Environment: real
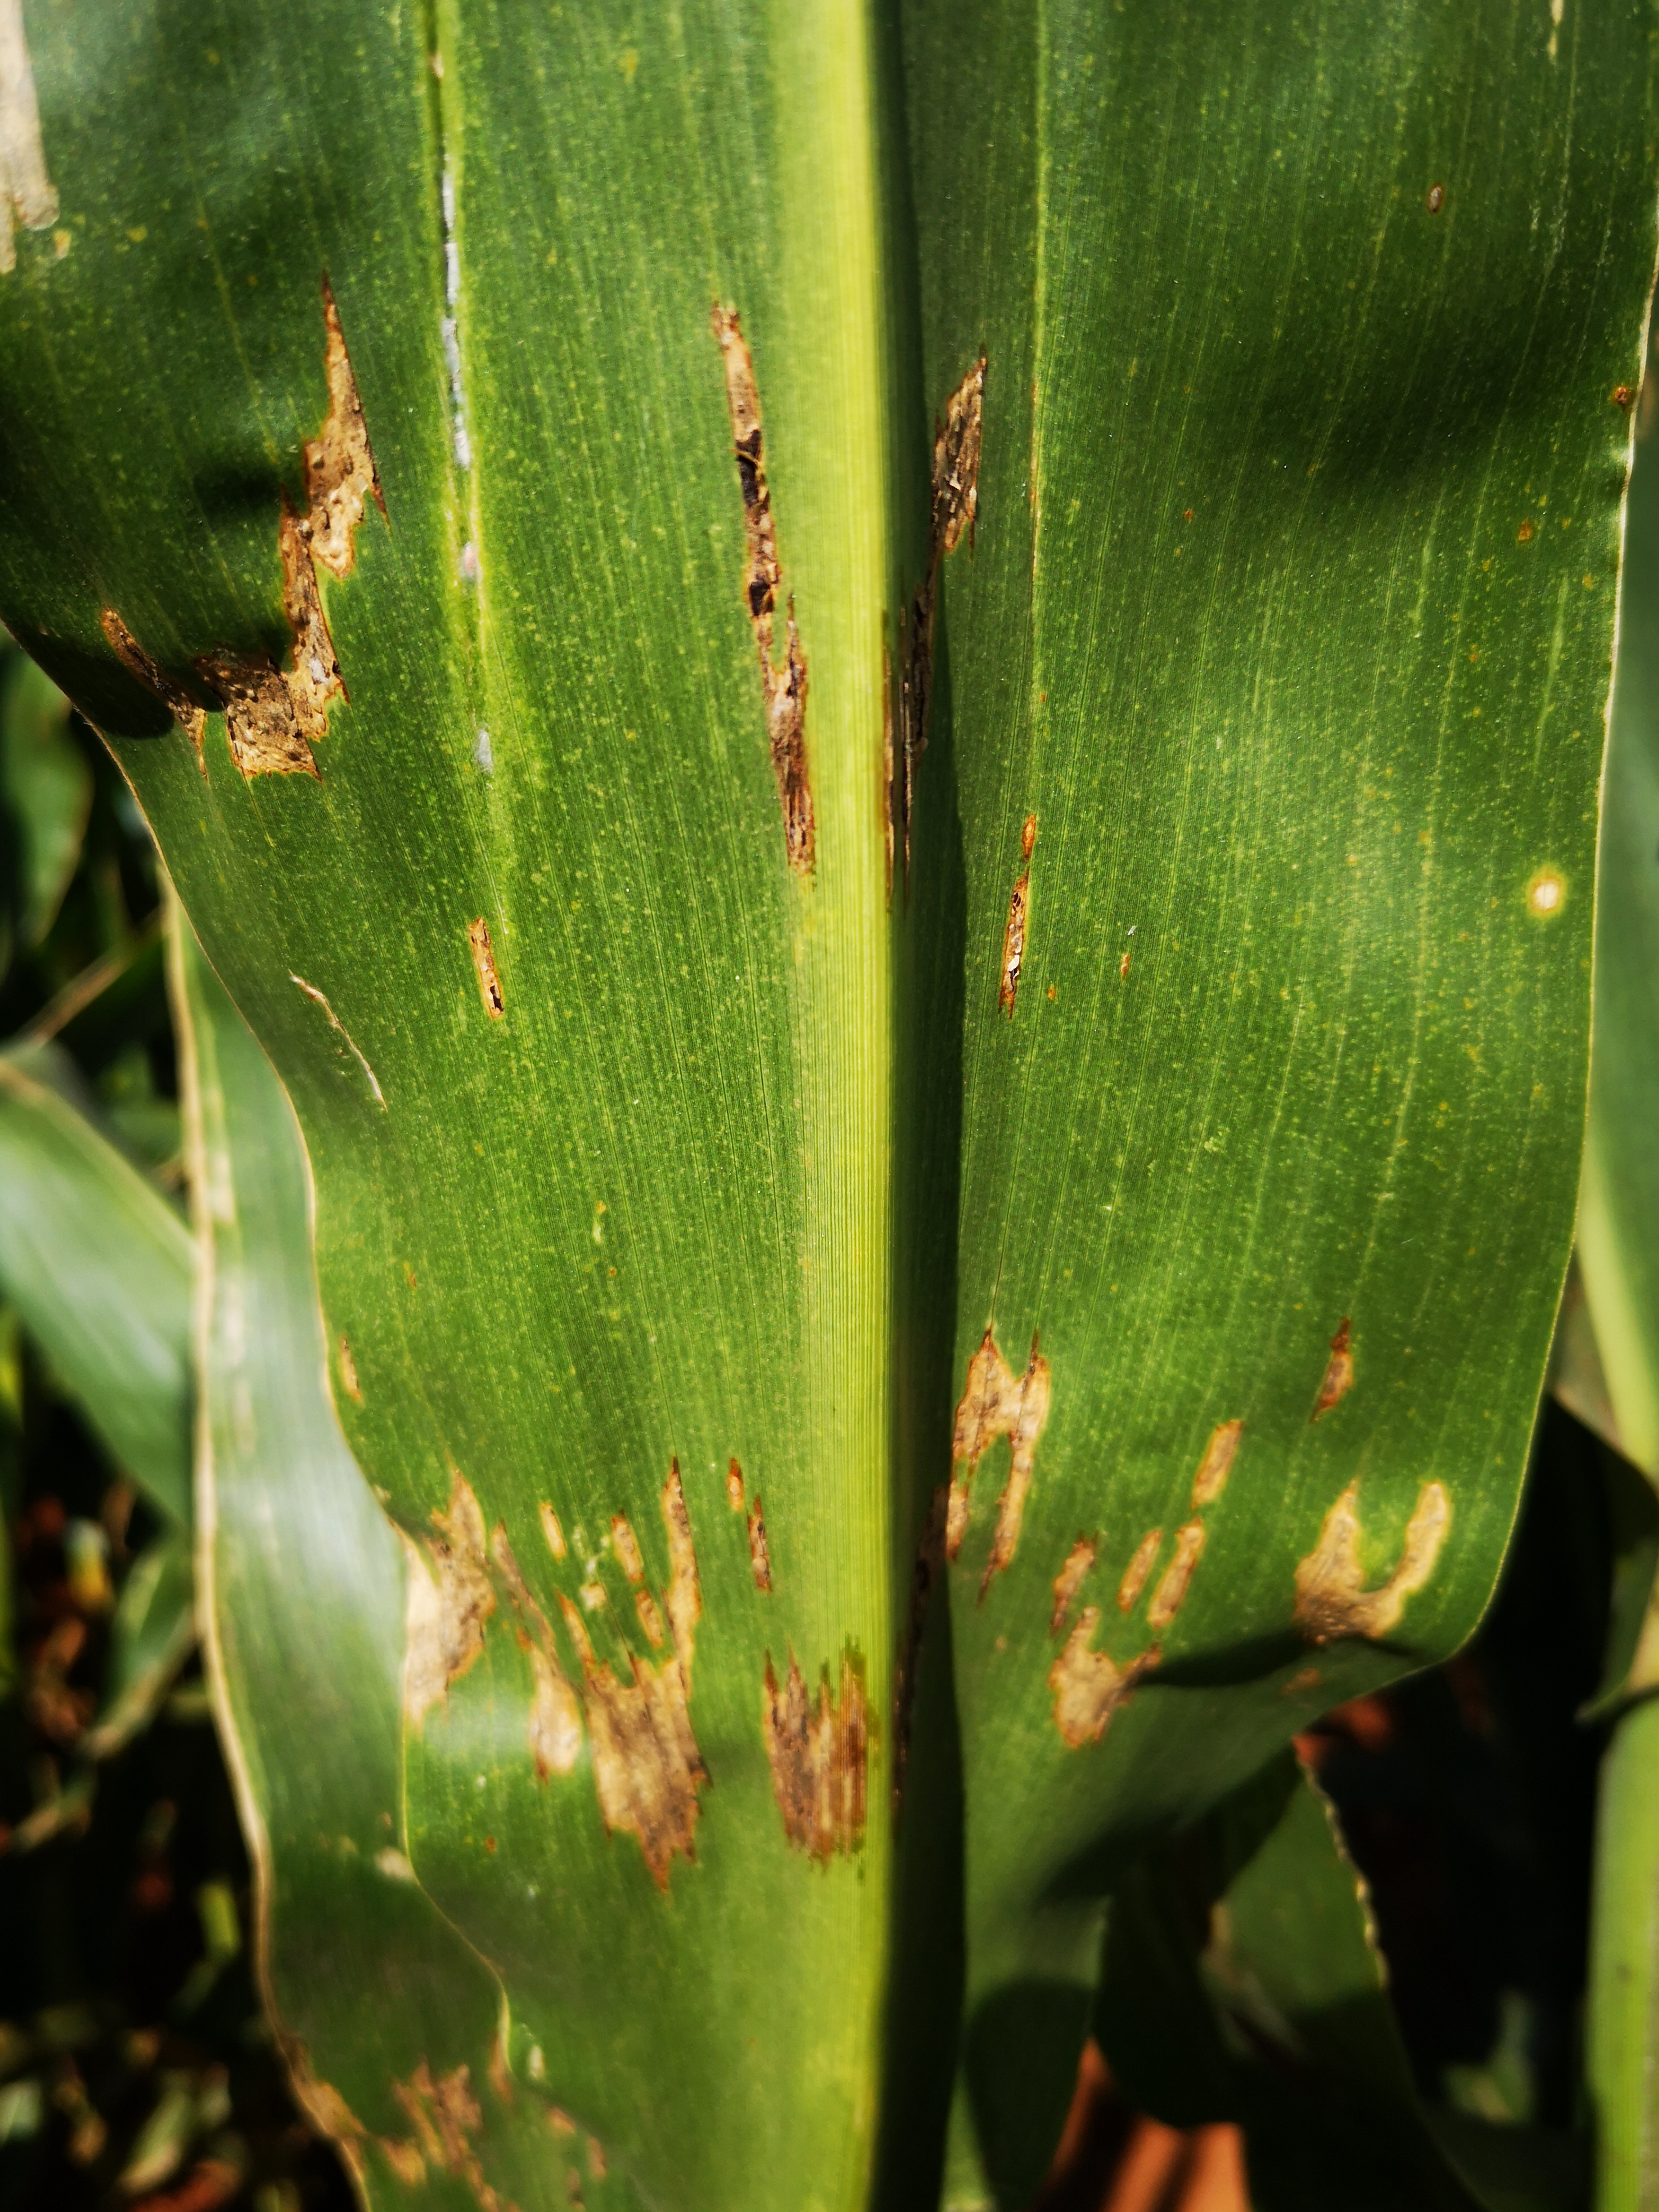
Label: common_rust